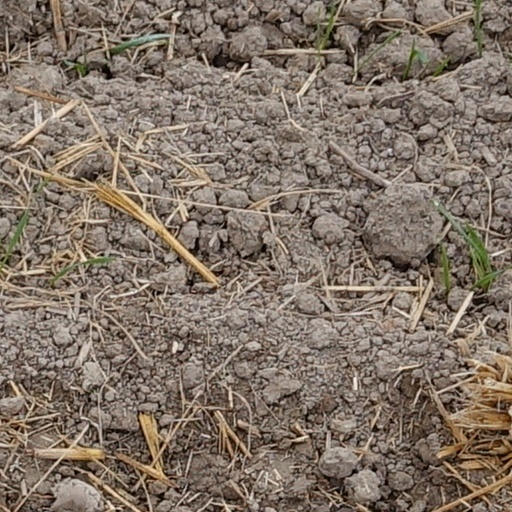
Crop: wheat